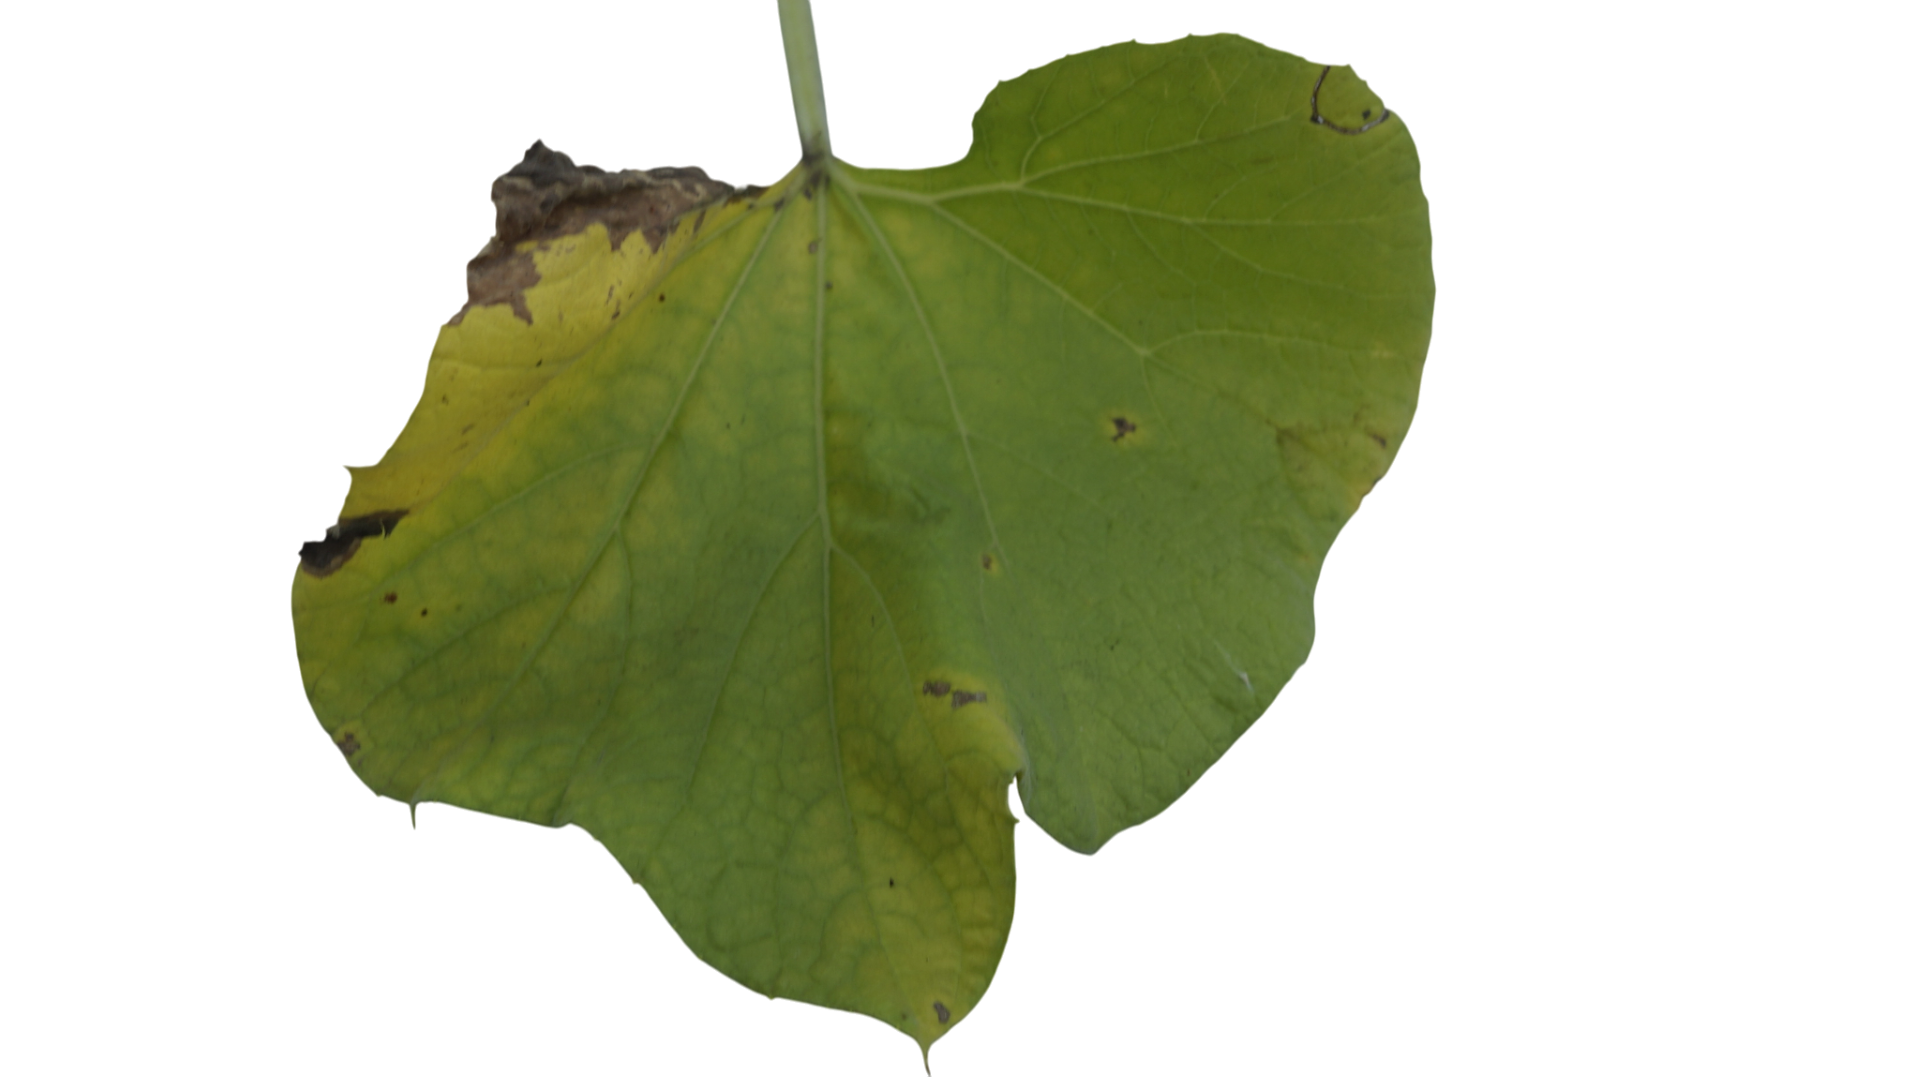
Crop: Bottle Gourd
Label: Downy_Mildew